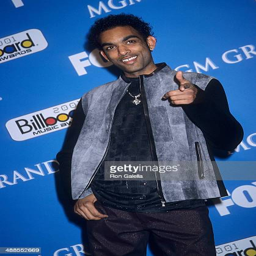
reggae fusion artist attends awards